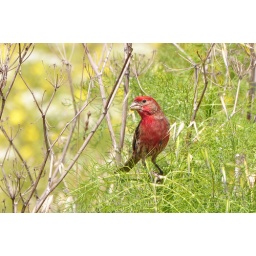
Bright male house finch in marshes, Coyote Hills, CA